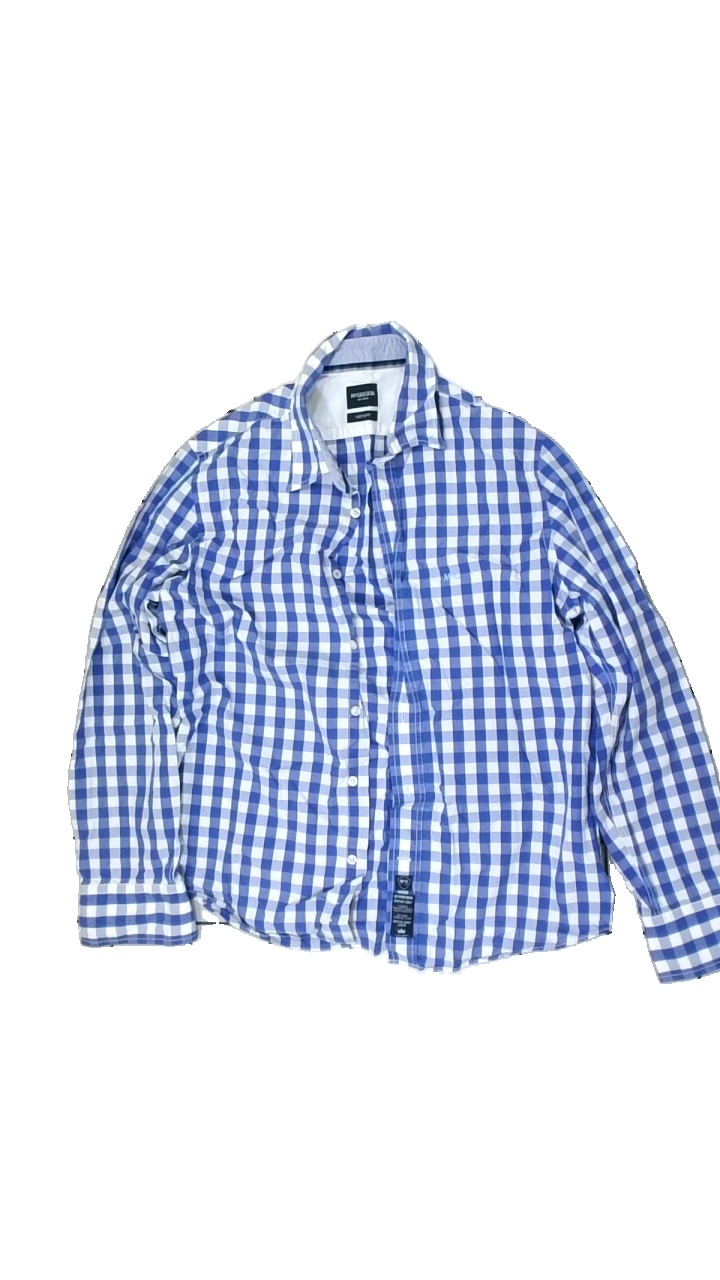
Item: Shirt (Men)
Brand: Mcgregor
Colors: Blue, White, Multicolor
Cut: Regular
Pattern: Checkered print
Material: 100% cotton
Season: All
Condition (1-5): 4
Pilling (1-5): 4
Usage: Reuse
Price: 50-100